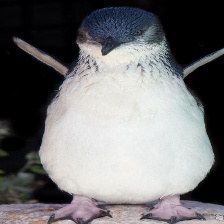
Species: FAIRY PENGUIN
Scientific name: EUDYPTULA MINOR
ImageNet parent category: king_penguin